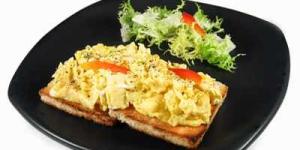
huevos a la americana con salsa